Flight recorder

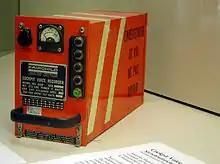
A Fairchild A100 cockpit voice recorder, on display in the Deutsches Museum. This is a magnetic-tape unit built to an old standard, TSO C84, as shown on the nameplate. The text on the side in French says "Flight recorder do not open".

There are two types of flight recording devices: the flight data recorder (FDR) preserves the recent history of the flight by recording of dozens of parameters collected several times per second; the cockpit voice recorder (CVR) preserves the recent history of the sounds in the cockpit, including the conversation of the pilots. The two devices may be combined into a single unit. Together, the FDR and CVR document the aircraft's flight history, which may assist in any later investigation.